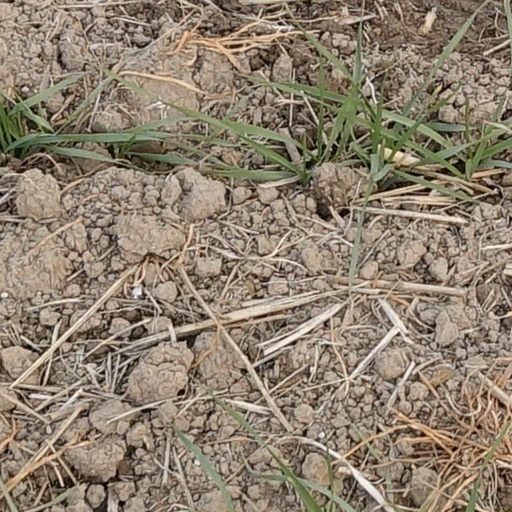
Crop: wheat